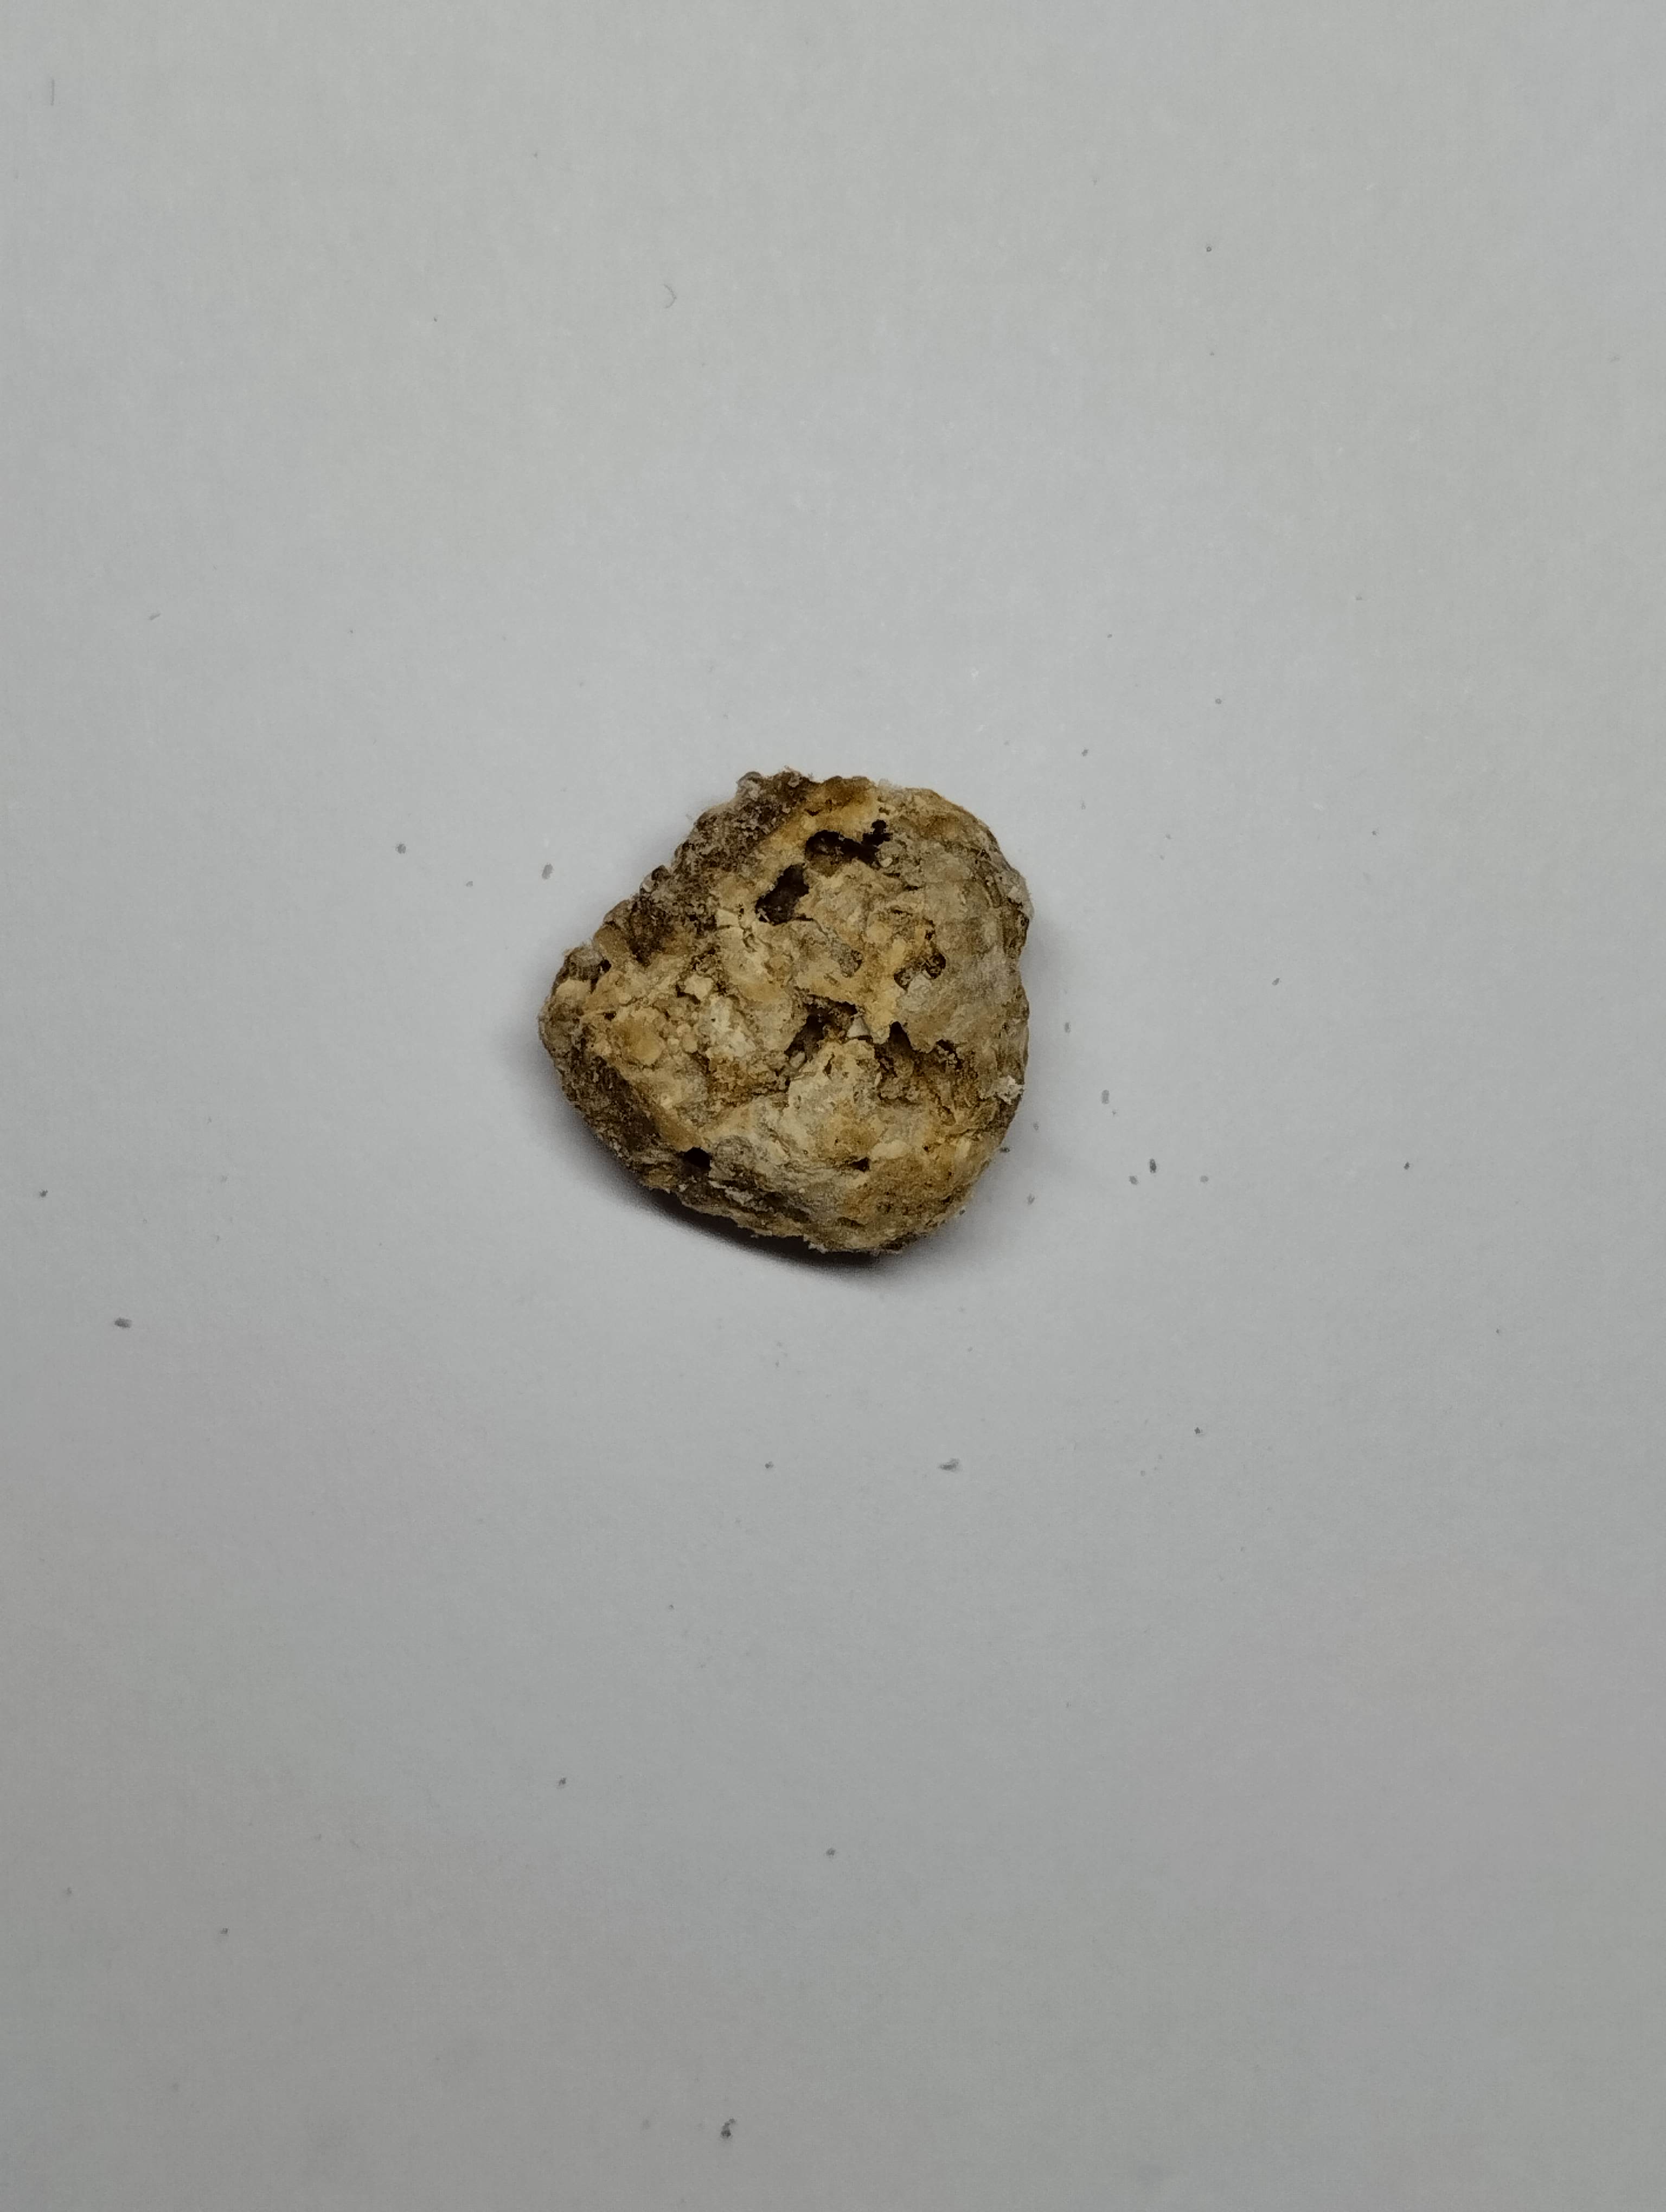
Label: rusak (damaged seed)